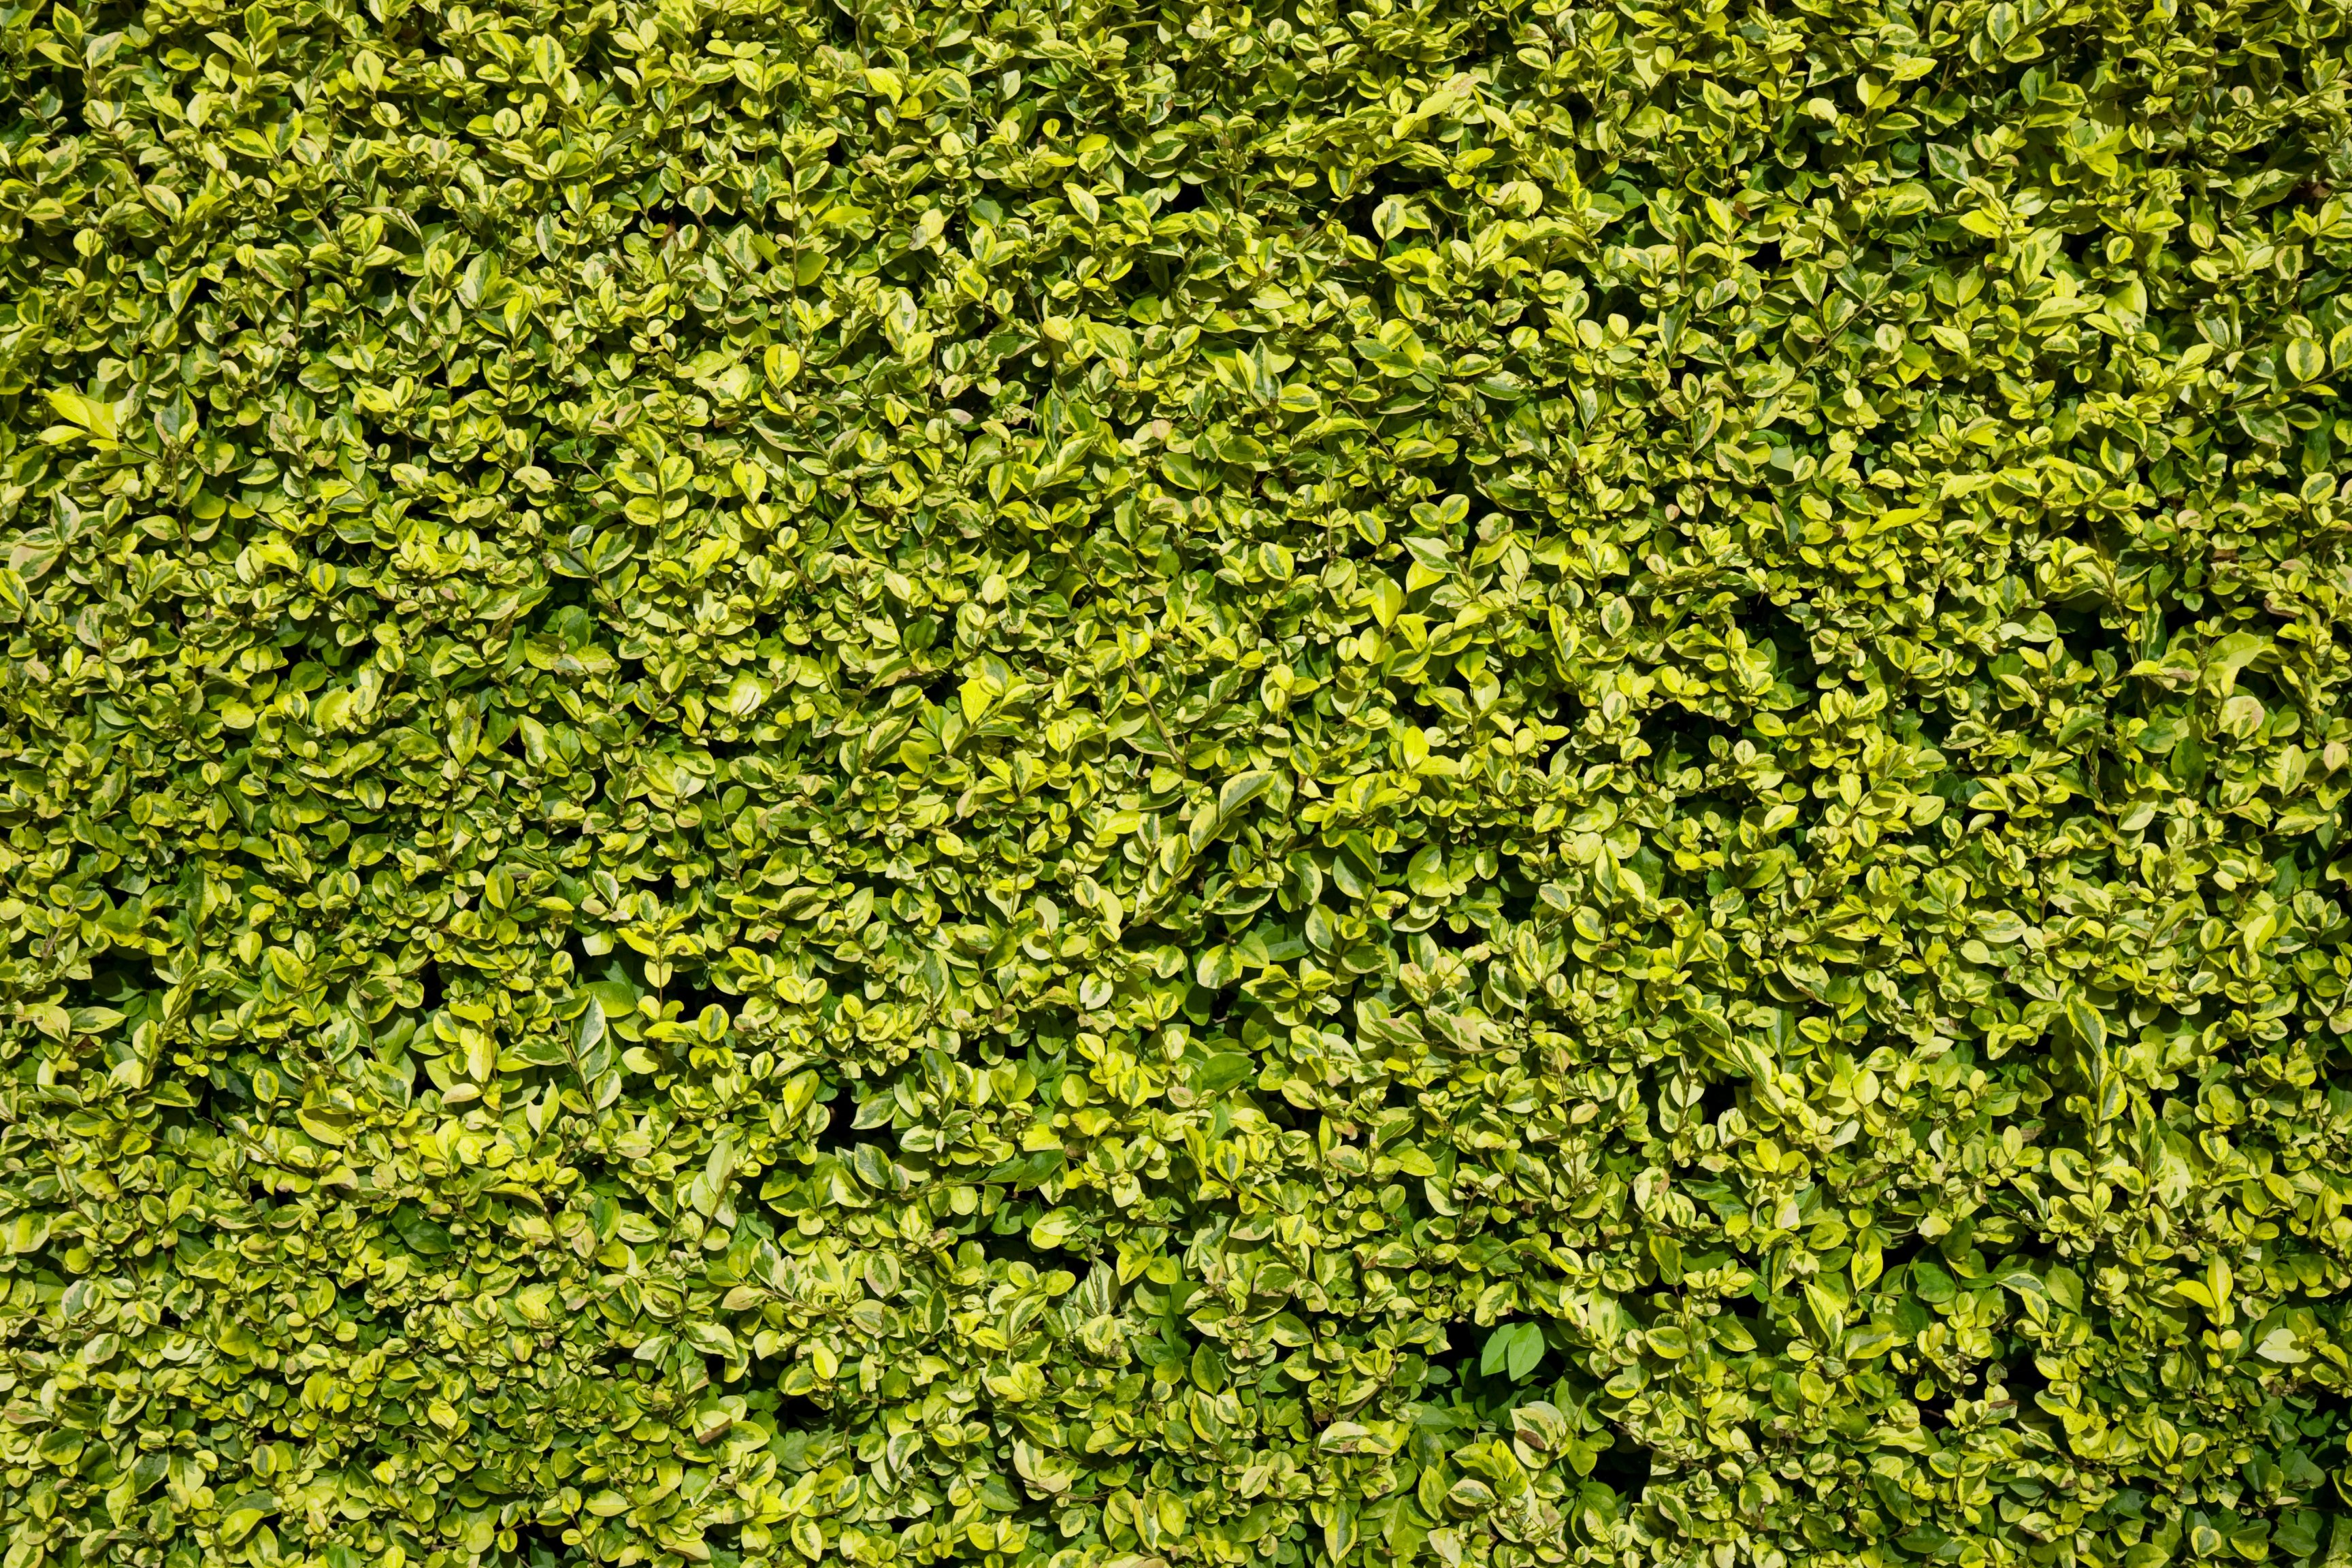
grass, plant, lawn, leaf, flower, moss, green, soil, leaves, background, vegetation, shrub, groundcover, hedge, trimmed, manicured, flowering plant, land plant, non vascular land plant